Skyscraper (song)

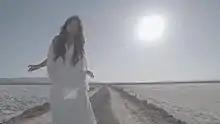
Lovato as she wanders through the desert in the music video for "Skyscraper".

The video begins with Lovato walking towards the camera on a desert road in Bonneville Salt Flats while wearing a long white dress. A close-up shot of Lovato's face serves as the main portion of the video, throughout the first verse. In the first chorus, a glass heart enclosed in a glass box is shown, surrounded by fog, and Lovato continues to walk down the road. In the second verse, Lovato is surrounded by a black fabric that represents the "toxicity" that took over her mind in the past. Then, Lovato is seen walking over broken glass, which represents her "taking [the toxicity] off" and "powering through it".